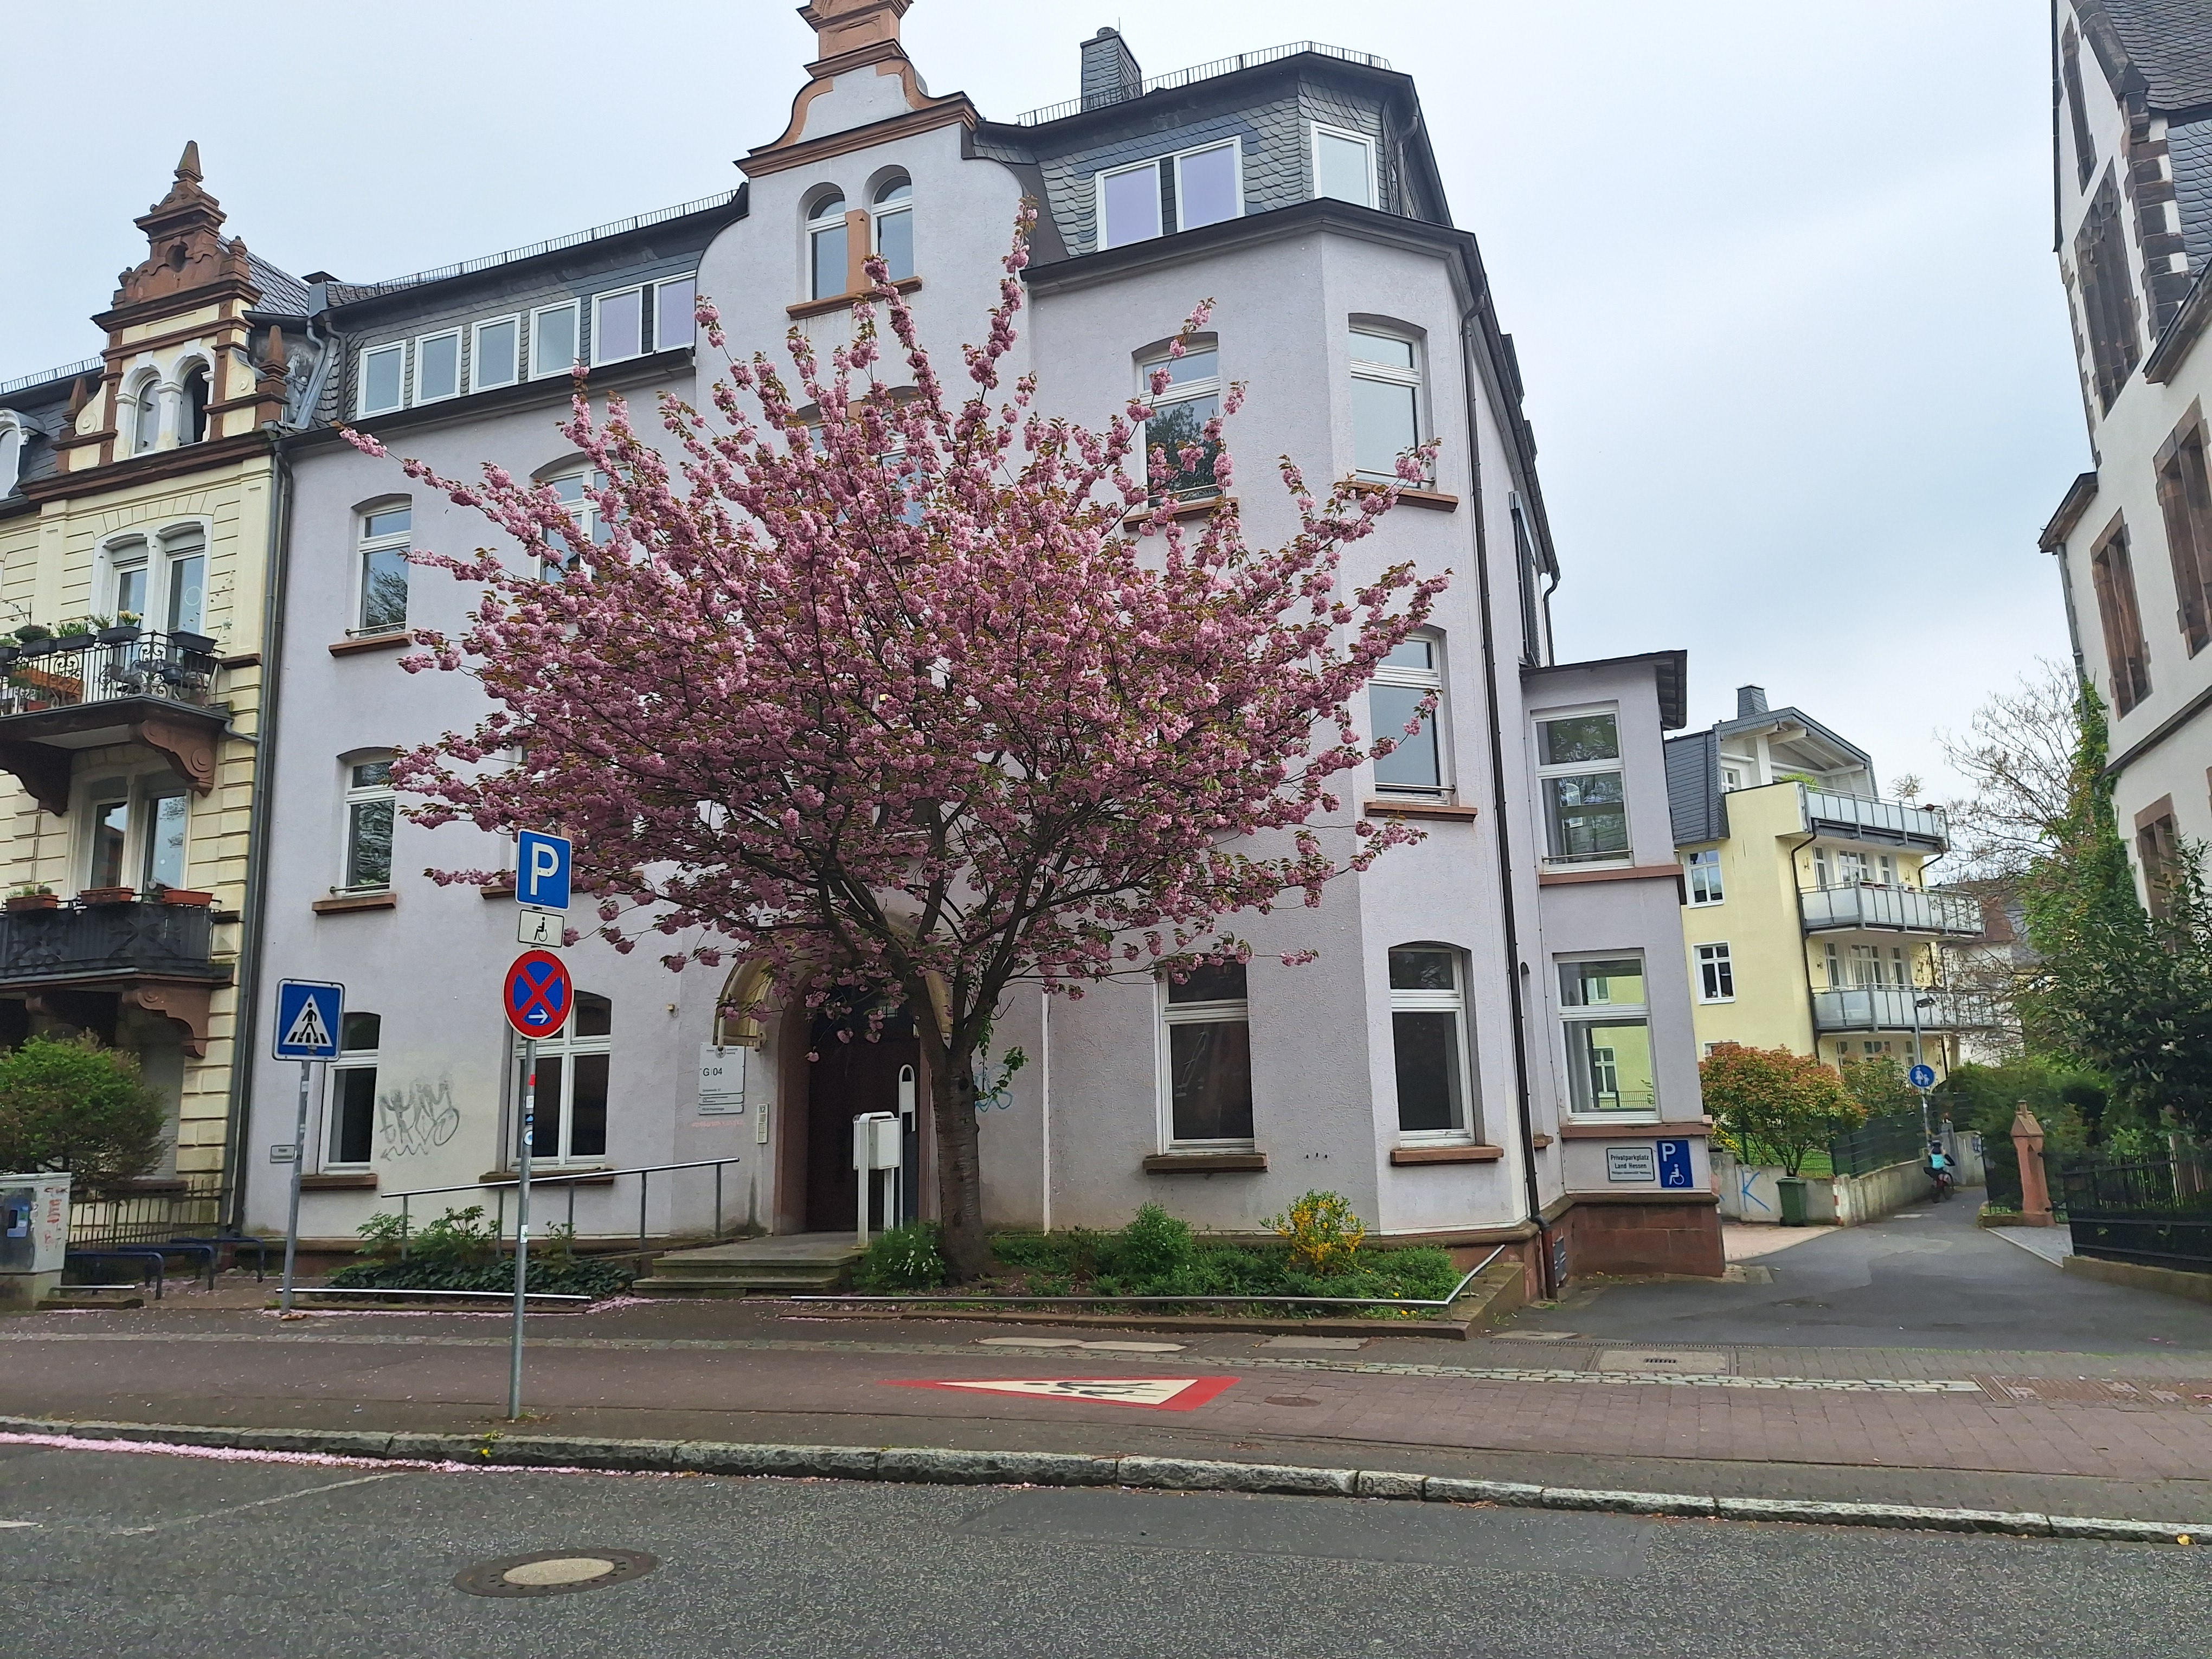
Building: Schulstraße 12